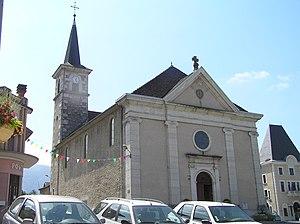
église de Entre-deux-Guiers, Isère, France